Seven Little Australians (1939 film)

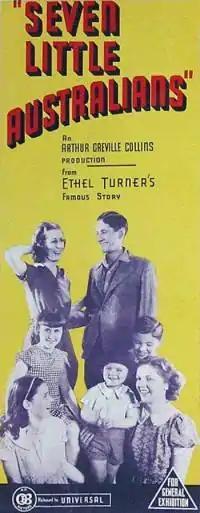
Film poster

Seven Little Australians is a 1939 Australian film directed by Arthur Greville Collins and starring Charles McCallum and, in her screen debut, an 18-year-old Pat McDonald. It is an adaptation of Ethel Turner's 1894 novel in a contemporary setting.